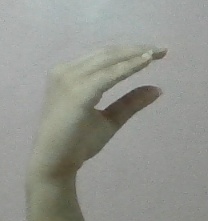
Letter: jeem